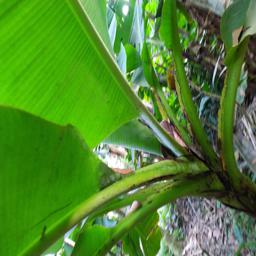
Label: JAHAJI LEAF